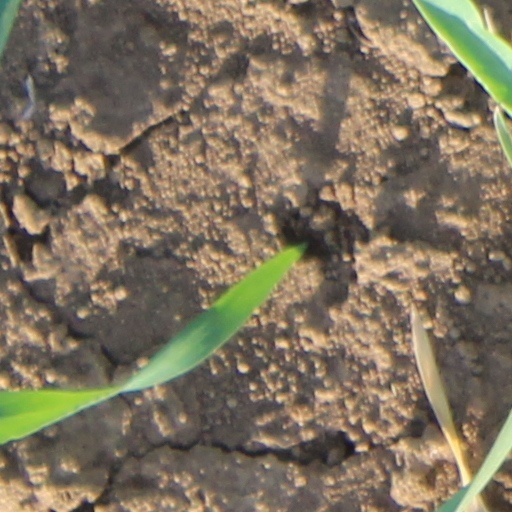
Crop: wheat